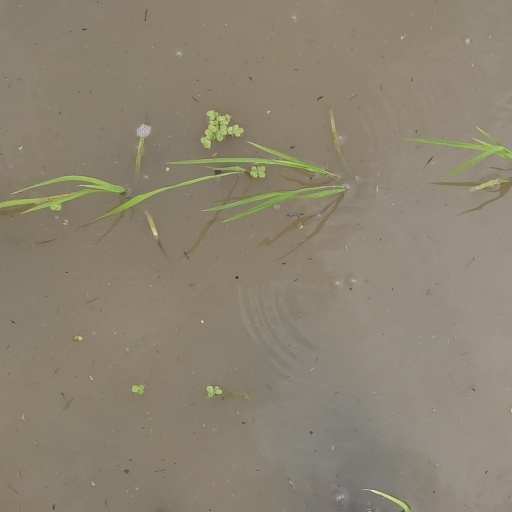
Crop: rice